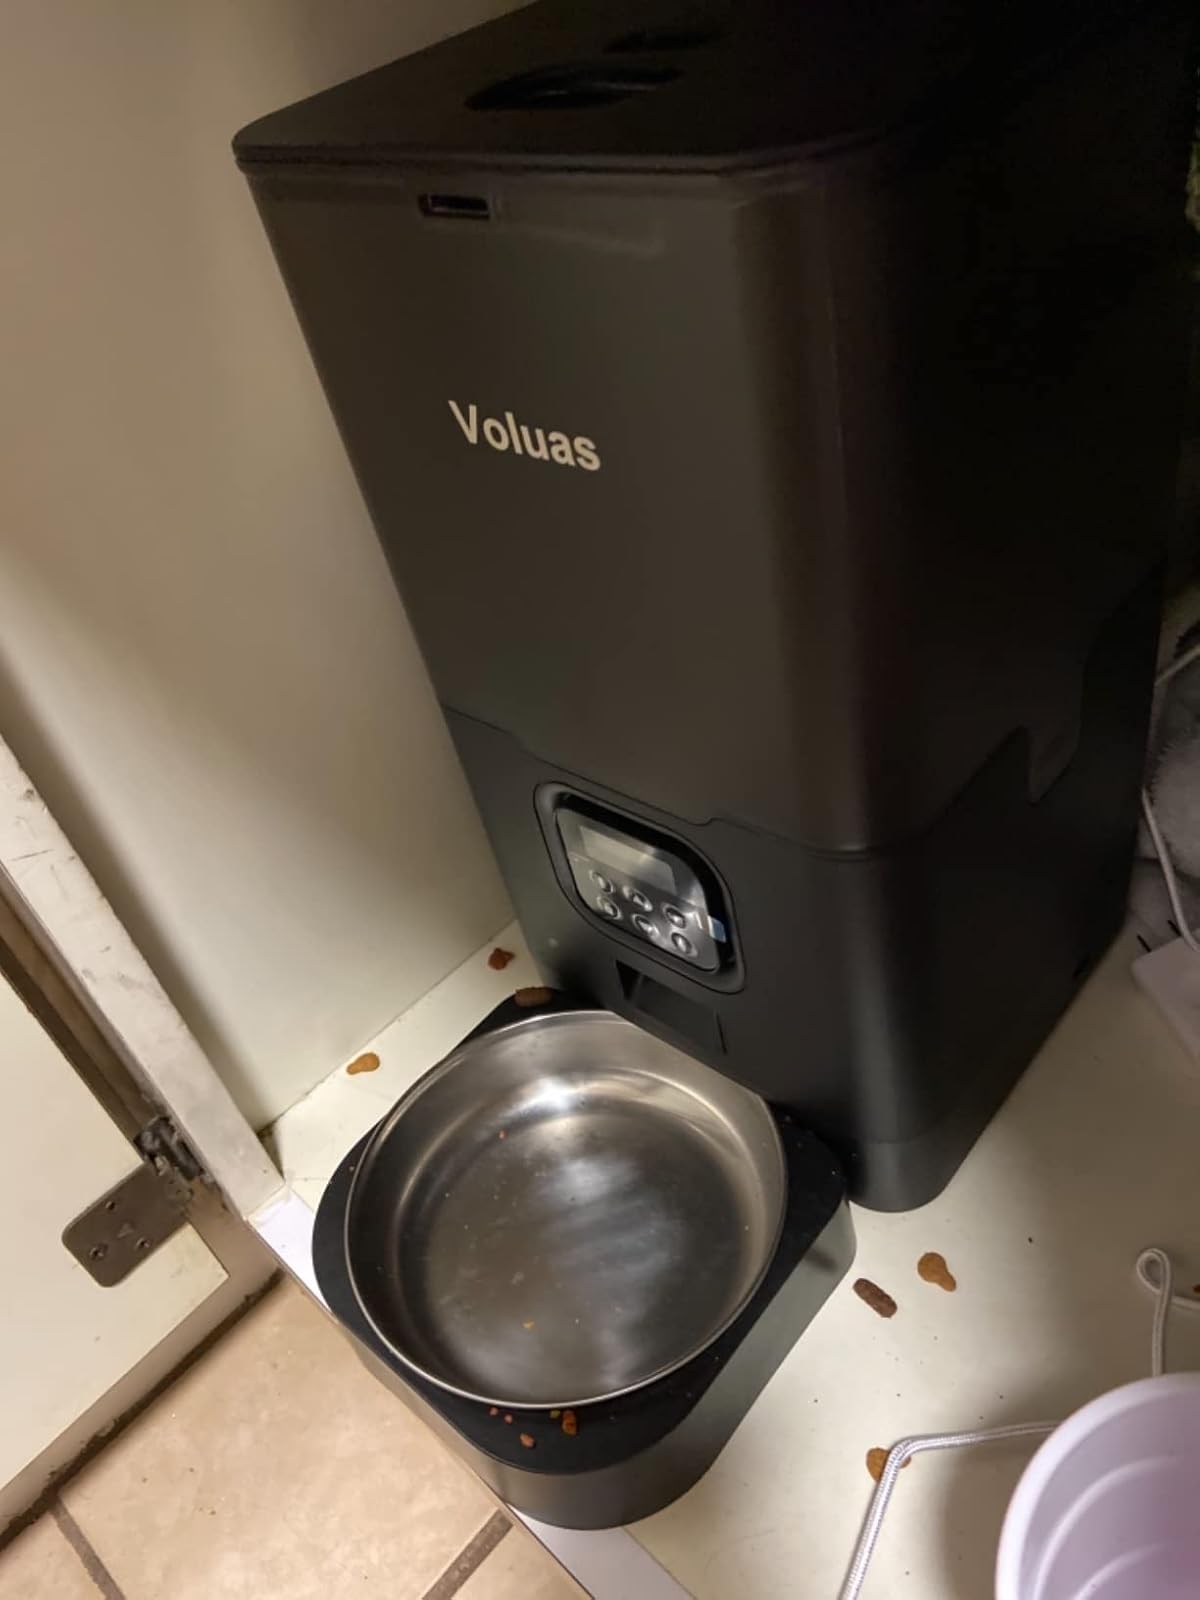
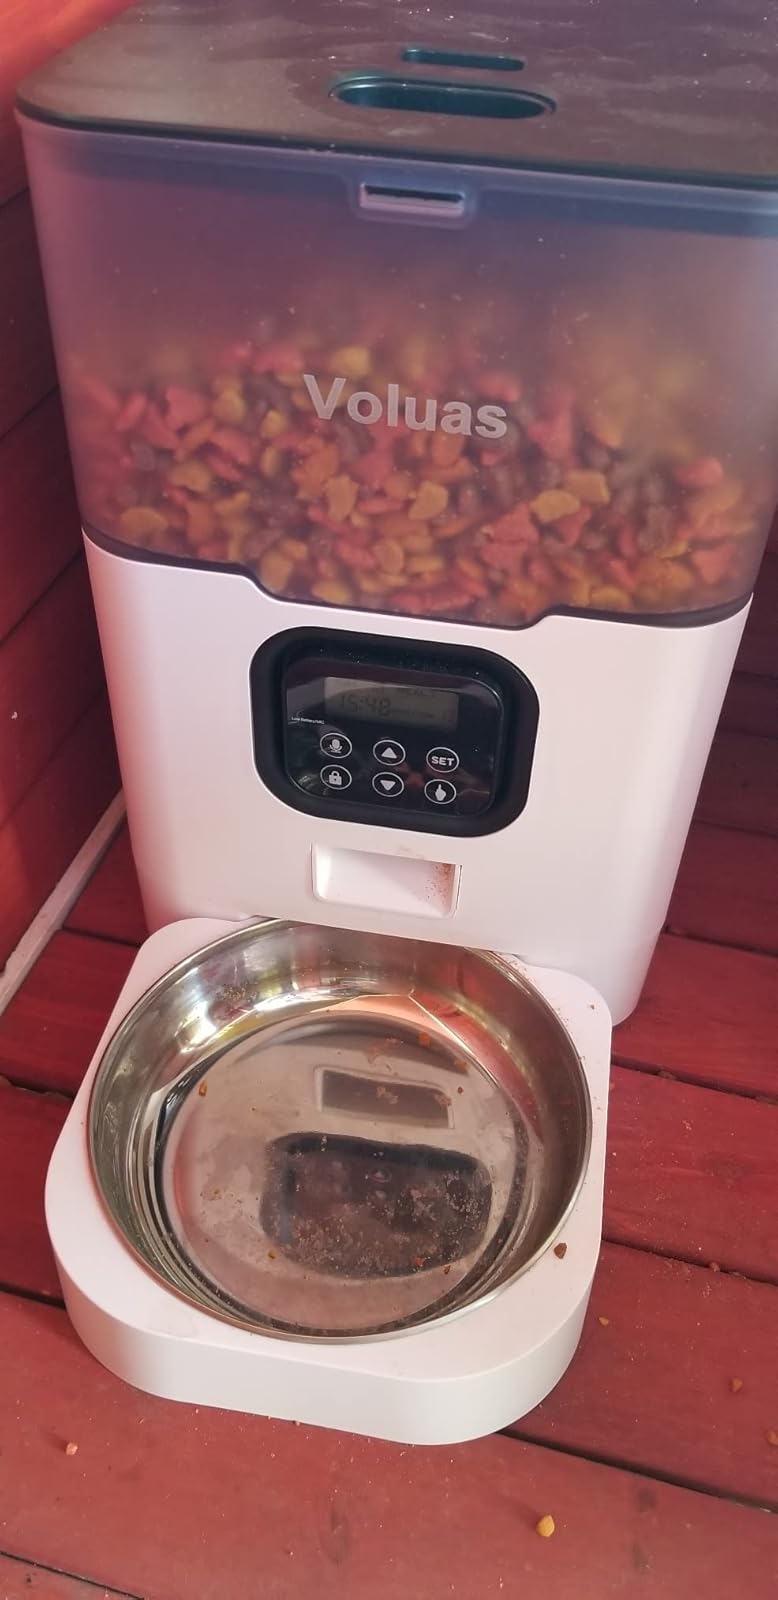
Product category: items_feeder
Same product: no